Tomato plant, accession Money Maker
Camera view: tilt-top (135 deg); turntable rotation: 150 degrees
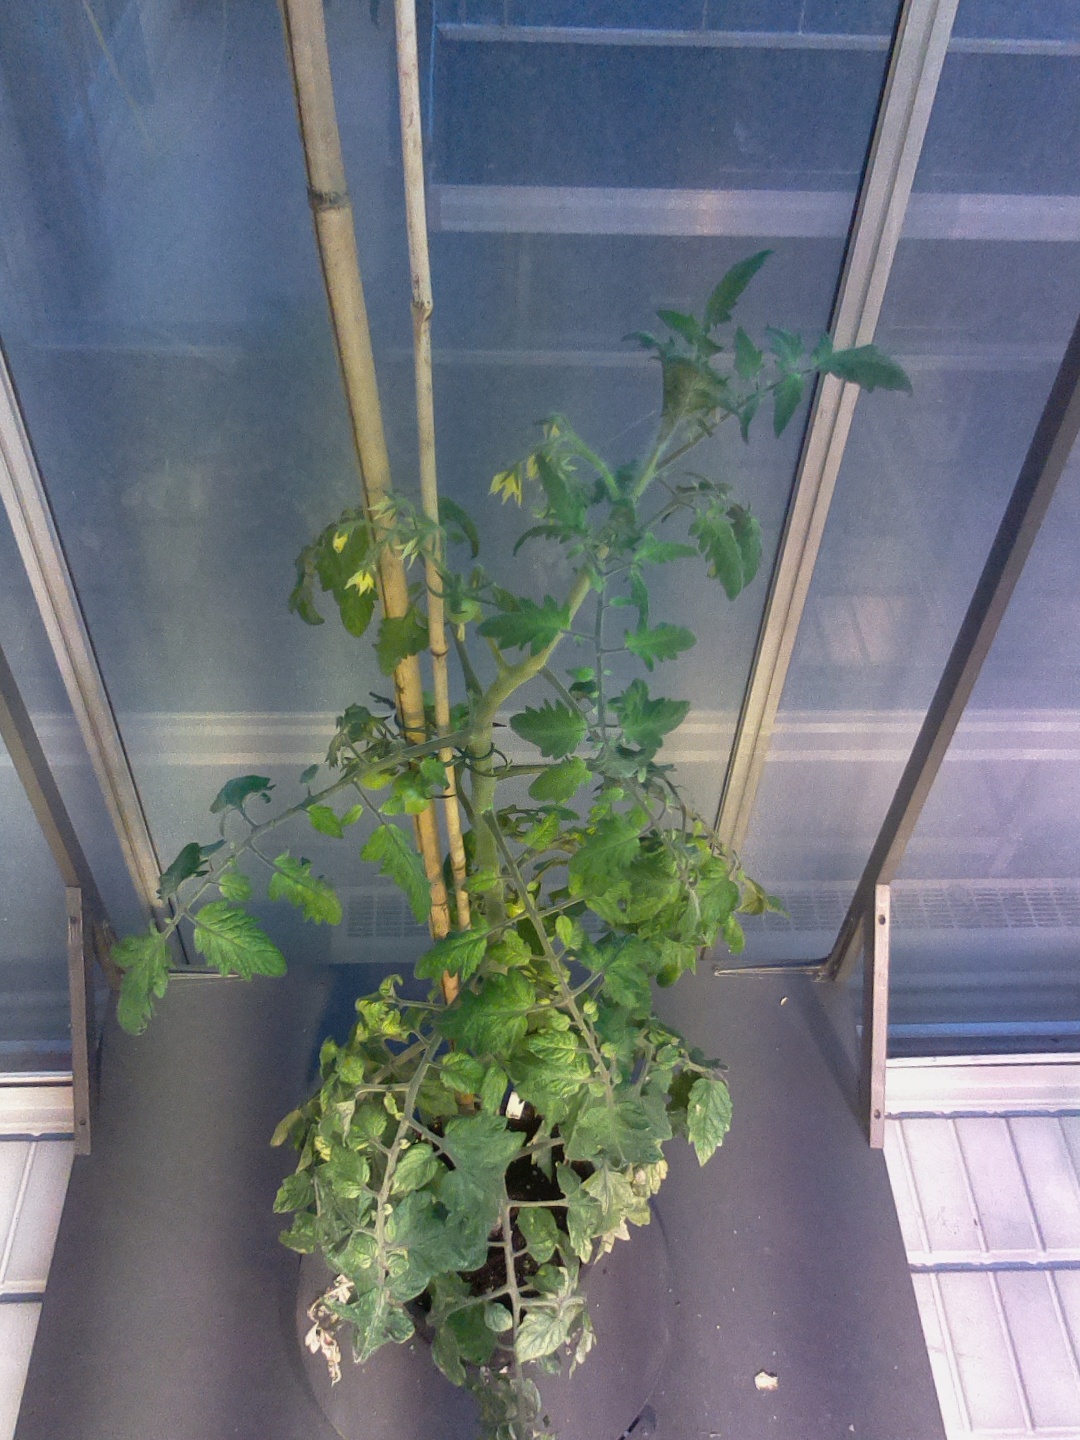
BBCH growth stage 73: 30%-40% of final fruit size